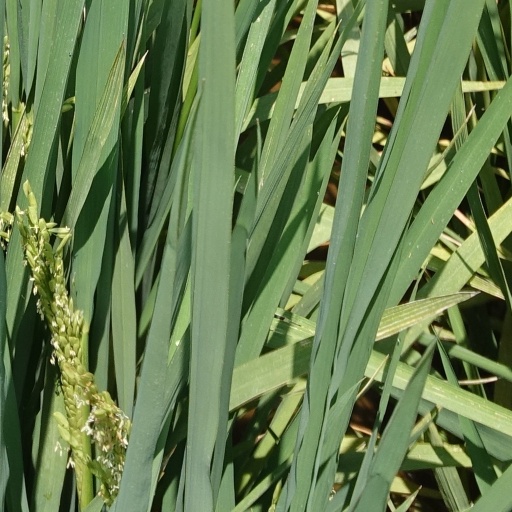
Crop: rice